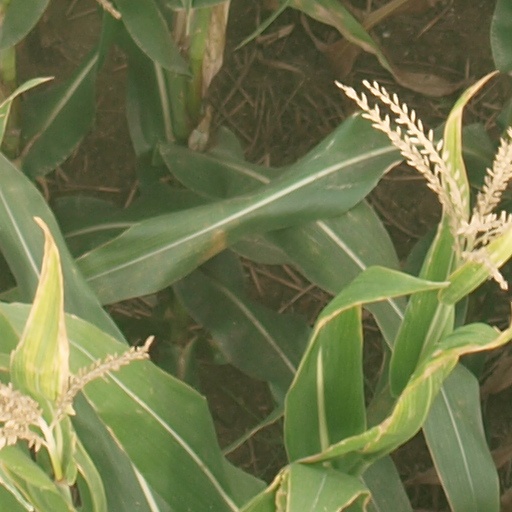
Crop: maize; corn